SpaceX CRS-15

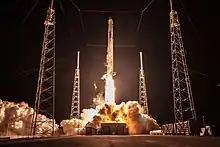
Launch of CRS-15

In early 2015, NASA awarded a contract extension to SpaceX for three additional CRS missions (CRS-13 to CRS-15). In June 2016, a NASA Inspector General report had this mission manifested for April 2018, but this was pushed back, first to 6 June, to 9 June, to 28 June and finally to 29 June 2018.